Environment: real
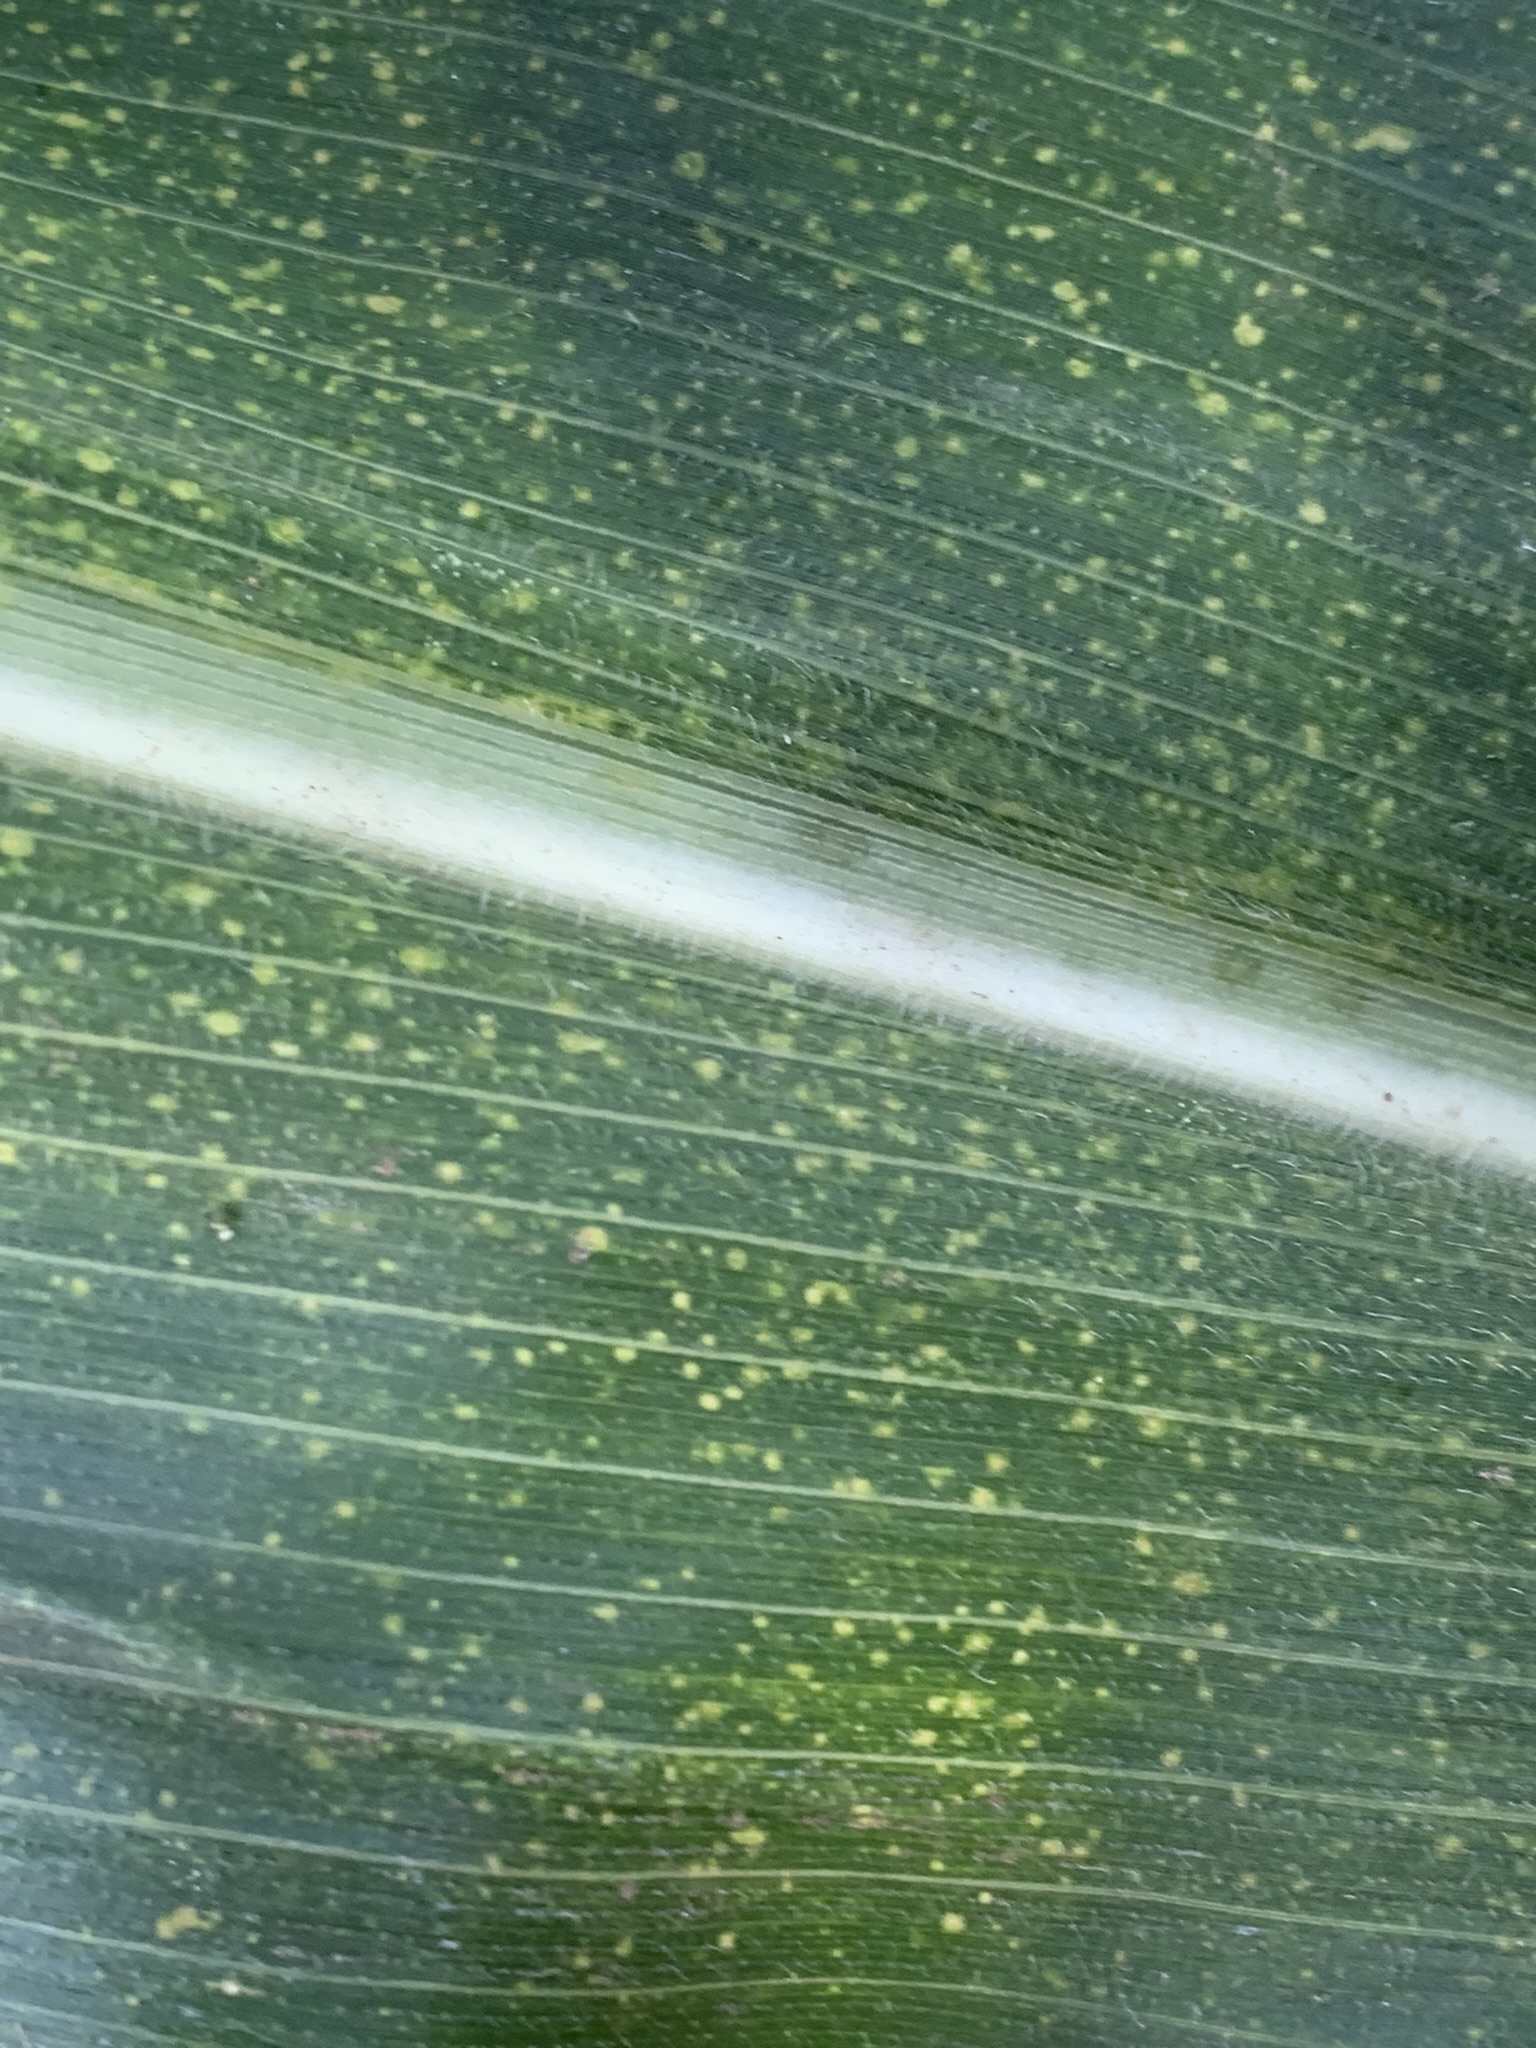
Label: lethal_necrosis